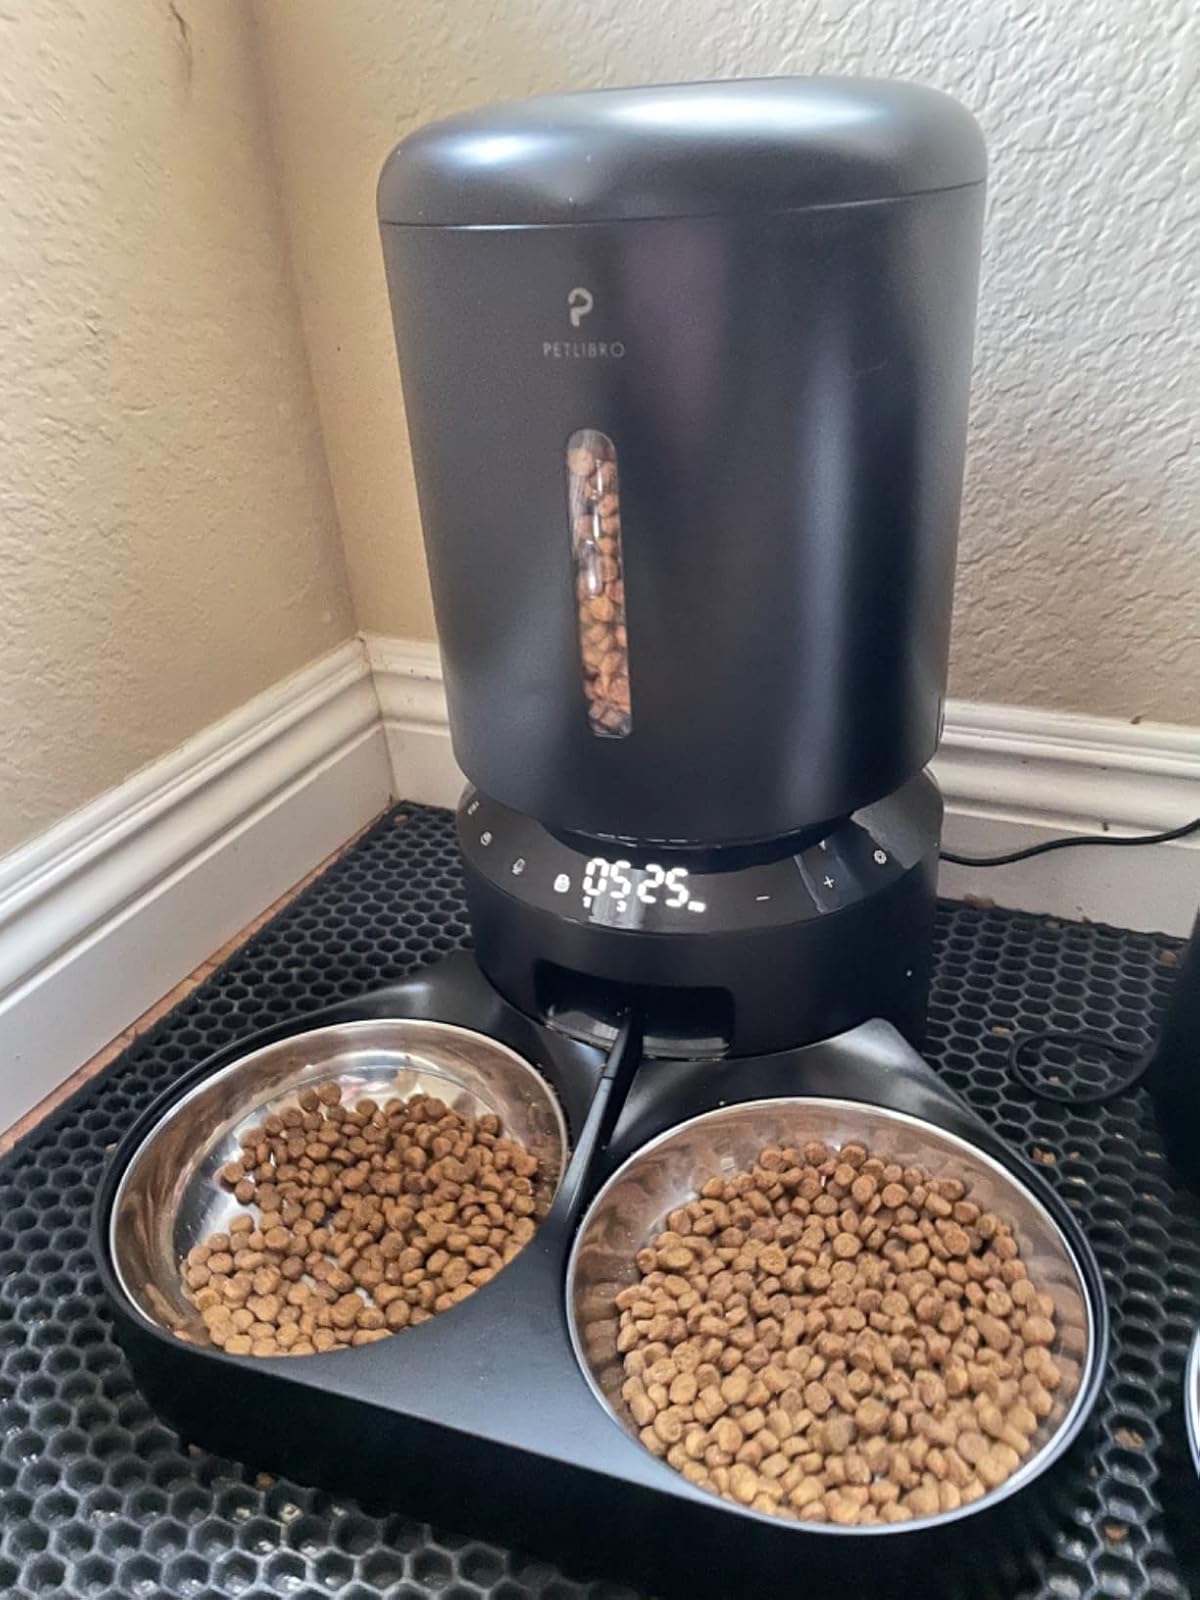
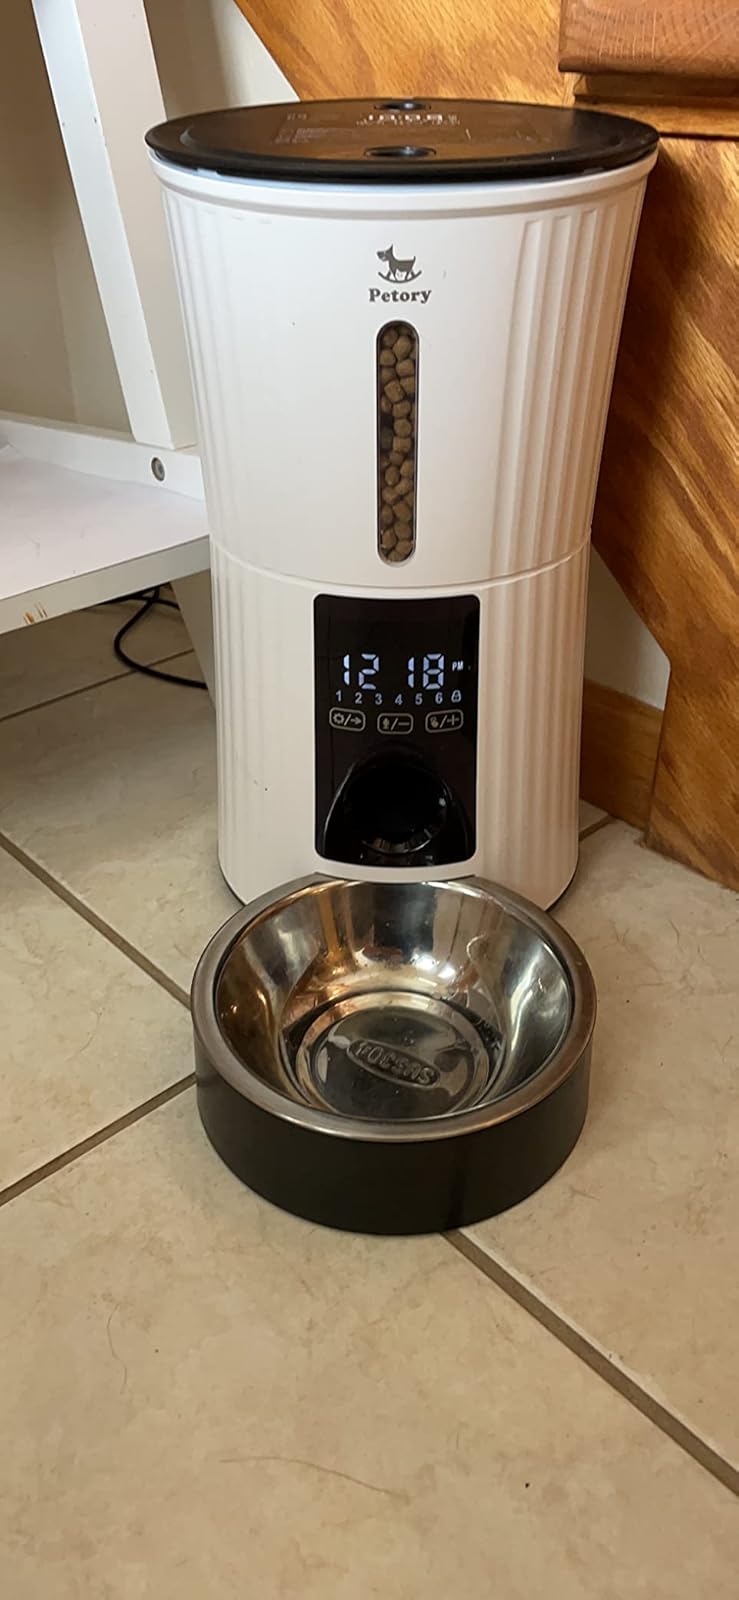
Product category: items_feeder
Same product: no